Shirley Temple filmography

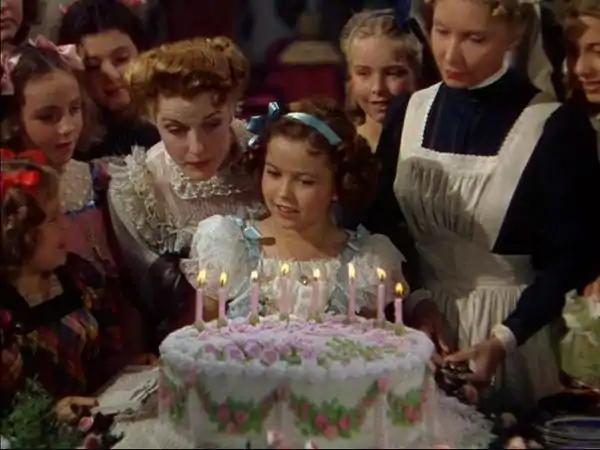
Temple in "The Little Princess" (1939)

In addition to Dunn, Temple danced in her films with some of the most famous and accomplished entertainers of her era: Buddy Ebsen, Jack Haley, Alice Faye, George Murphy, Jimmy Durante, Charlotte Greenwood, and Jack Oakie. Bill "Bojangles" Robinson was her favorite partner. "It was kind of a magic between us", she later reminisced, and said he taught her how to execute her dance moves by syncing with the rhythm of the music, as opposed to watching her steps. In 1935's "The Little Colonel", the first of their four films together, they made history as the first on screen interracial dancing partners.